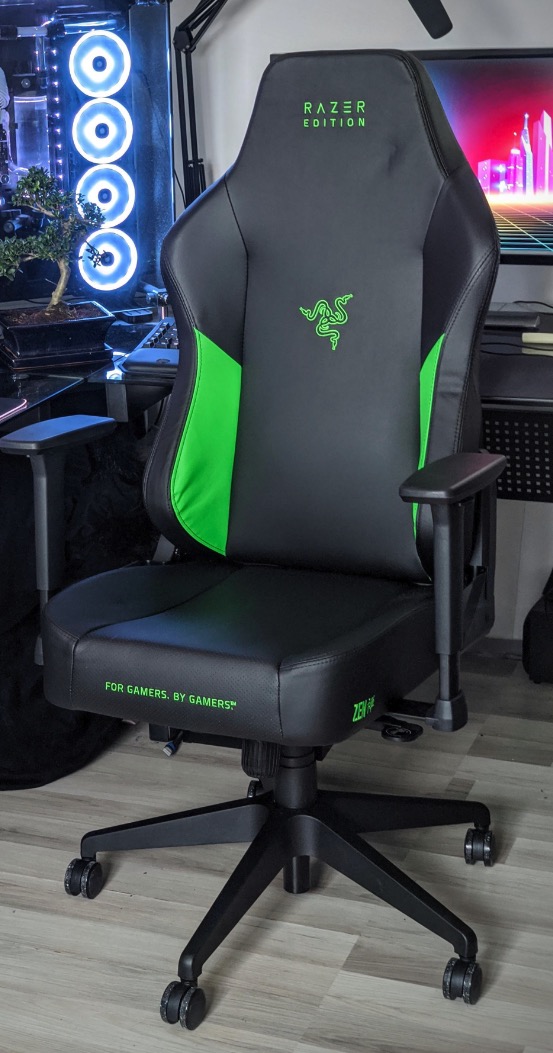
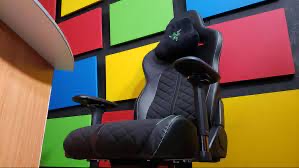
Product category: items_chair
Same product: no